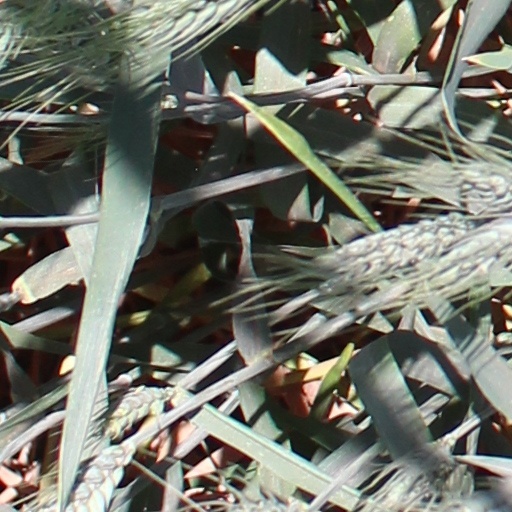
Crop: wheat